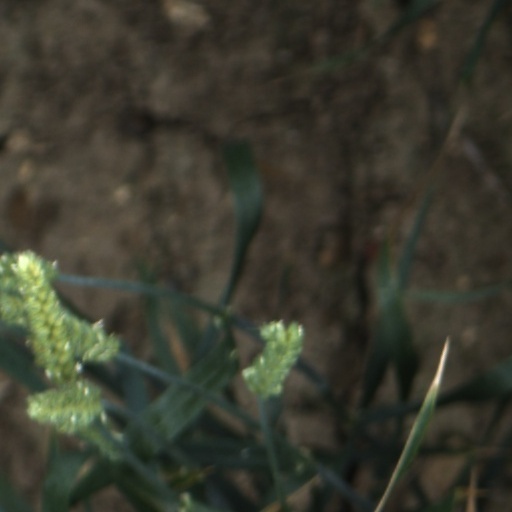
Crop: wheat